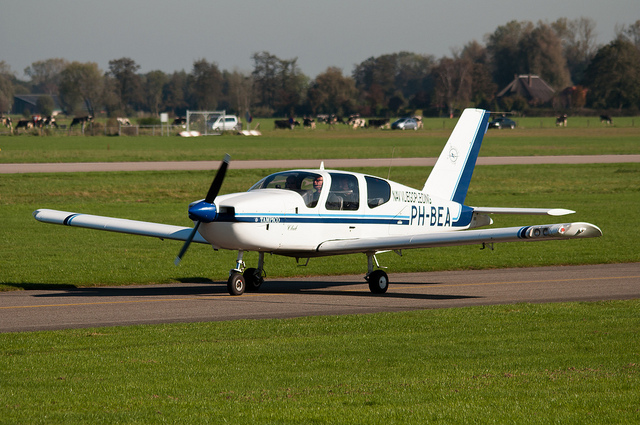
user: Given an image and a question. Answer the question in a short answer. Question: What type of plane is this? Short Answer:
assistant: cessna